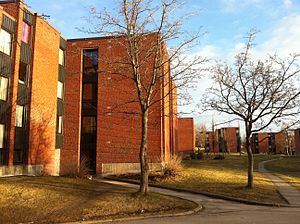
Moholt
Moholt studentby.
Moholt er et område i Trondheim beliggende mellem Tyholt og Loholt. Bydelen ligger længst vest på plateauet Snaustrinda sydøst for centrum. Moholt domineres af Moholt studentby. Dessuden holder Høgskolen i Sør-Trøndelags økonomiuddannelse til i Moholt. Her ligger også bydelens postkontor, en filial af folkebiblioteket, og et udvalg dagligvarebutikker.